Giovanni Antonio Orsini del Balzo

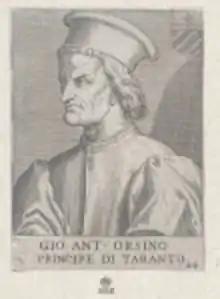
Portrait

Giovanni Antonio (Giannantonio) Orsini del Balzo (9 September 1401 – 15 November 1463) was a southern Italian nobleman and military leader; he was Prince of Taranto, Duke of Bari, Count of Lecce, Acerra, Soleto and Conversano, as well as Count of Matera (1433–63) and of Ugento (1453–63).